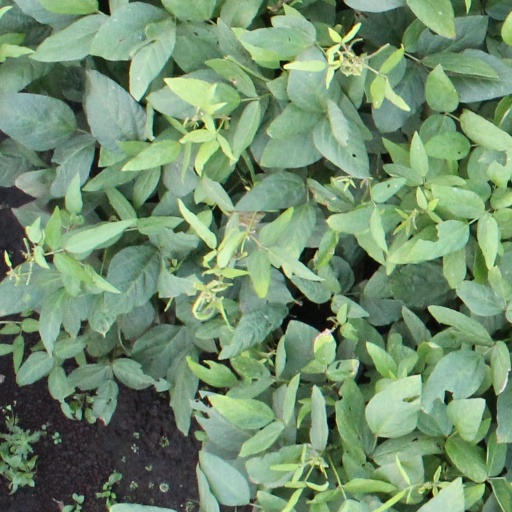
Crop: soybean